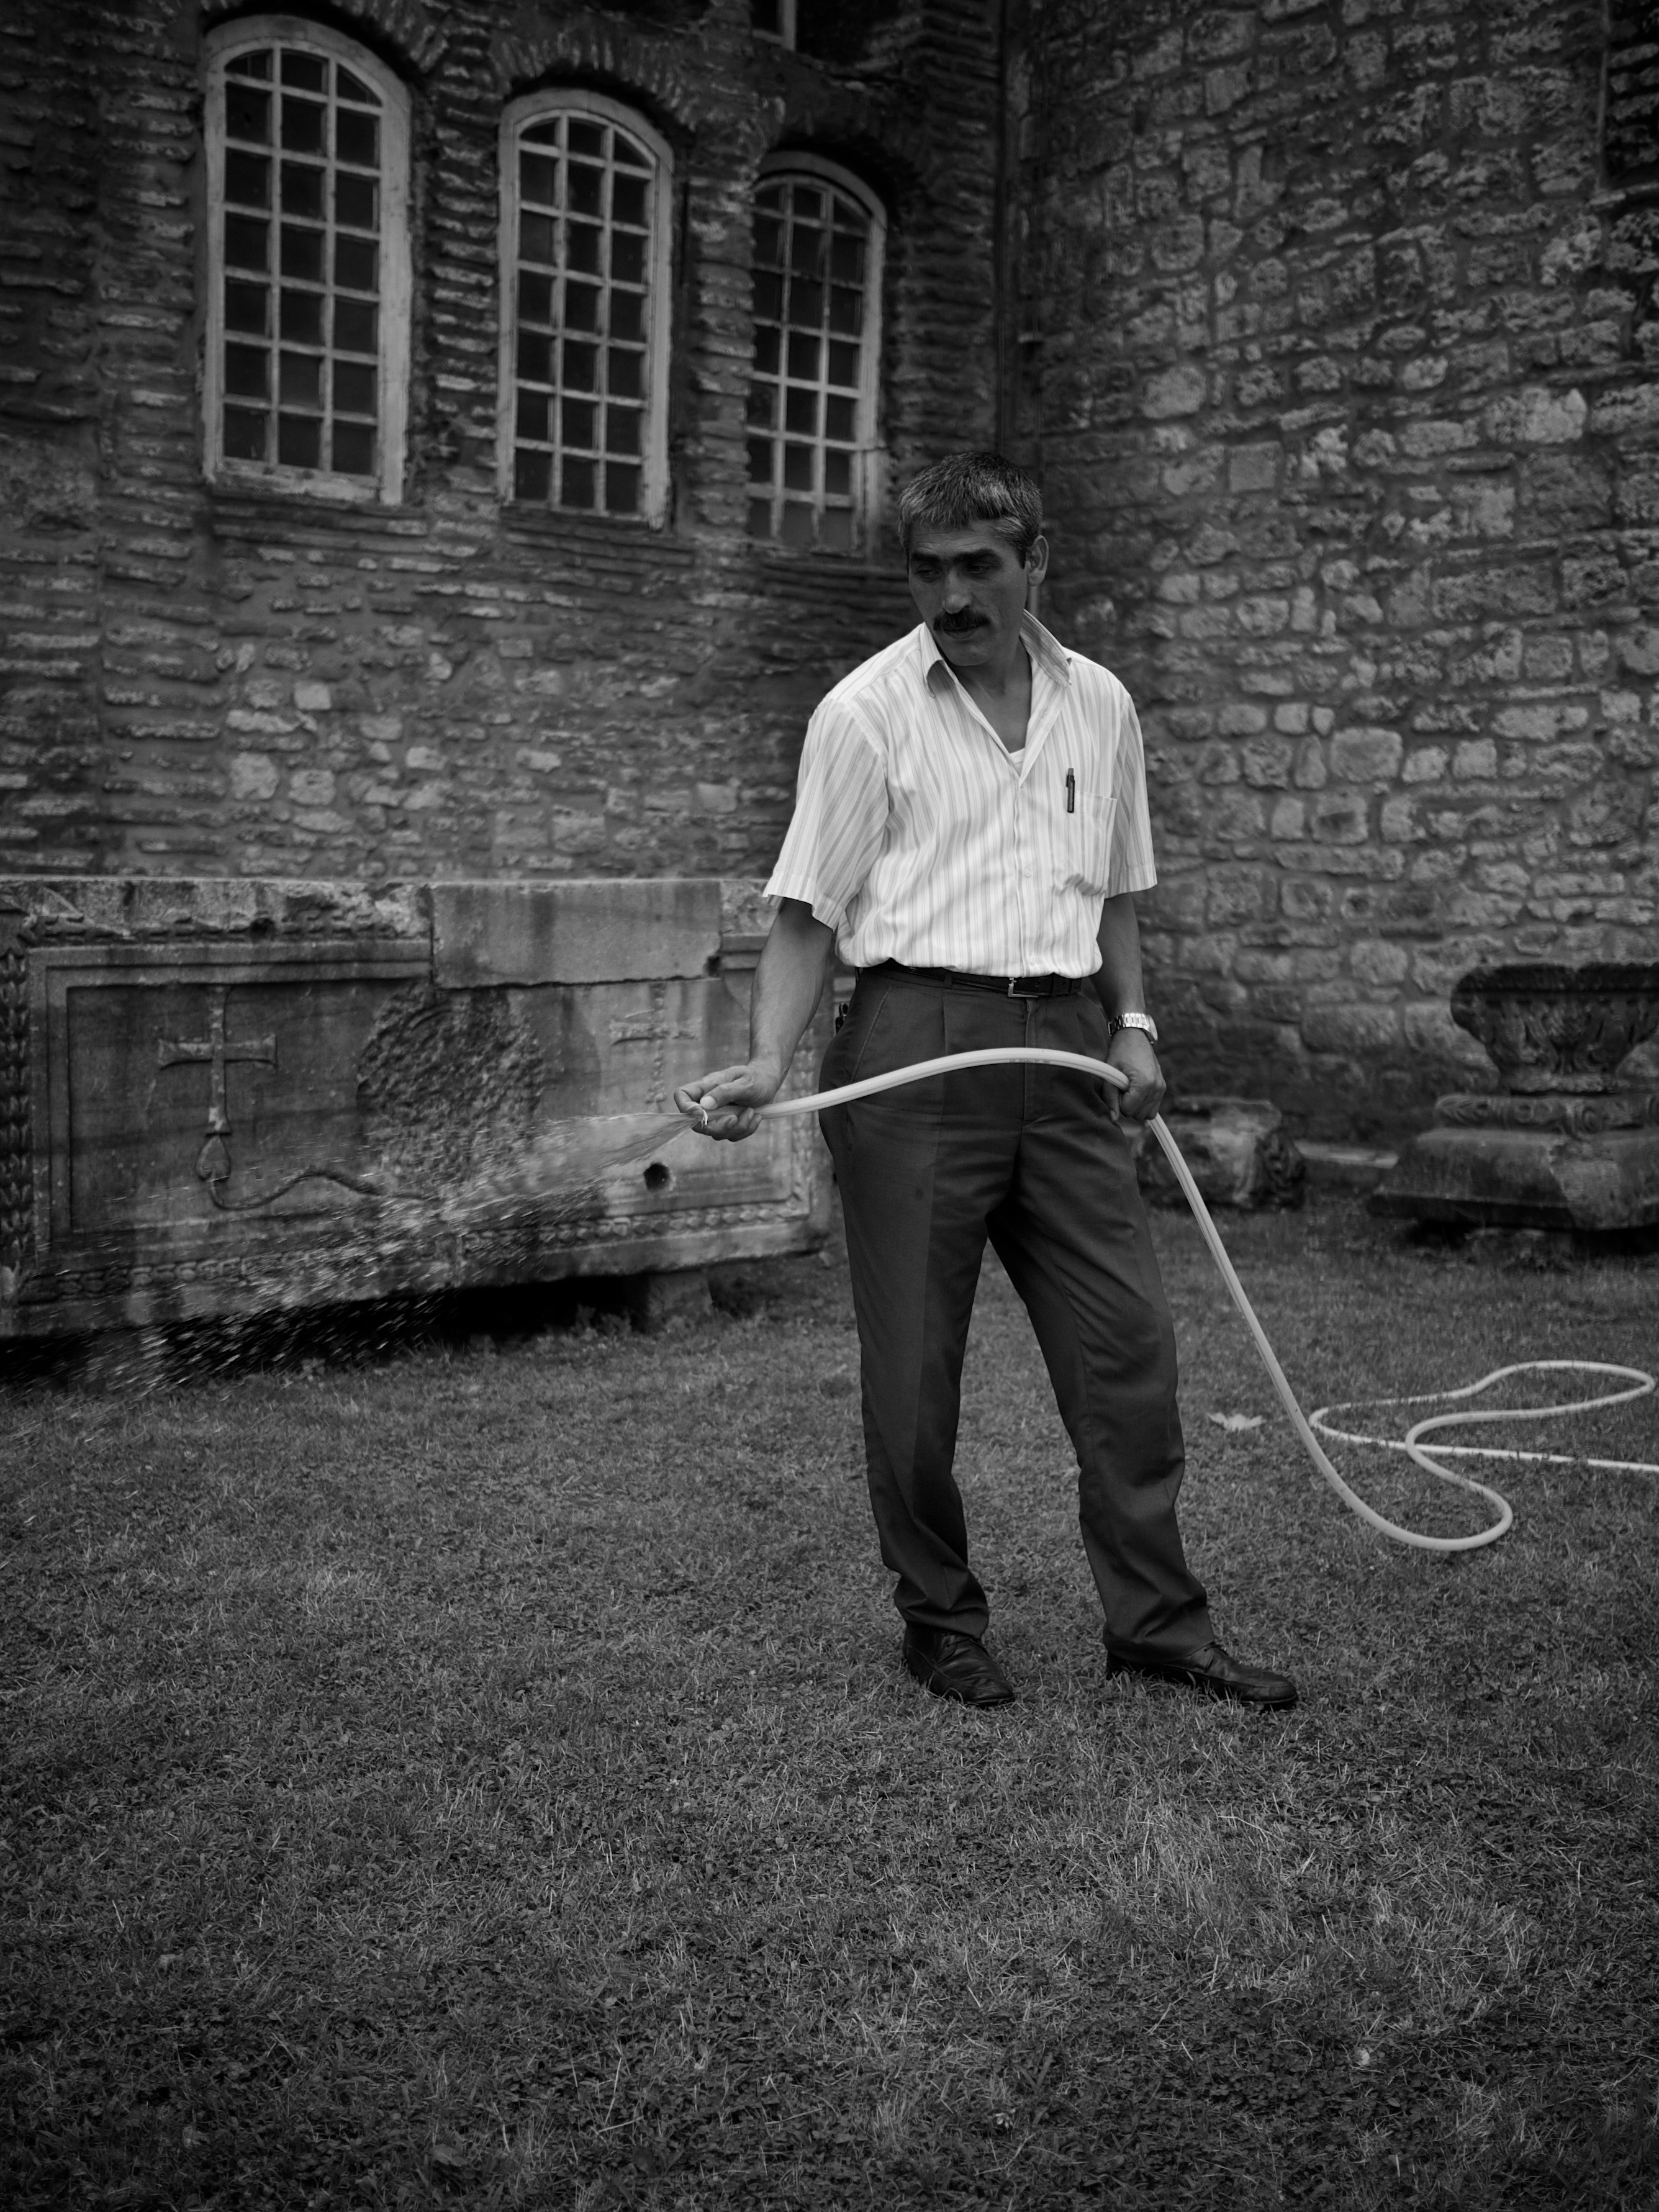
man, black and white, road, white, street, photography, ebook, sitting, training, darkness, black, monochrome, streetphotography, flickr, thomas, video, infrastructure, olympus, photograph, omd, fuji, leica, monochrom, leuthard, hcb, thomasleuthard, streettogs, monochrome photography, film noir, human positions